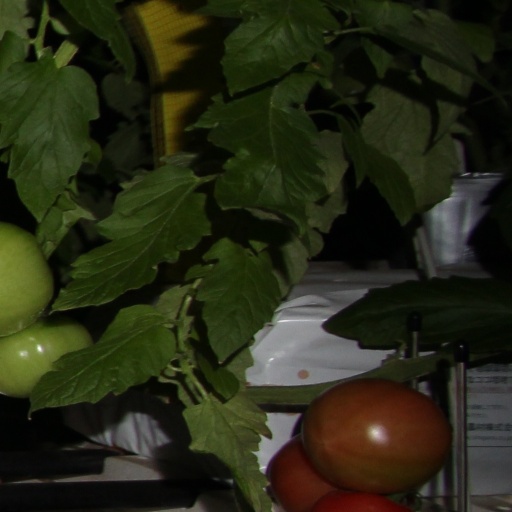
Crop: tomato